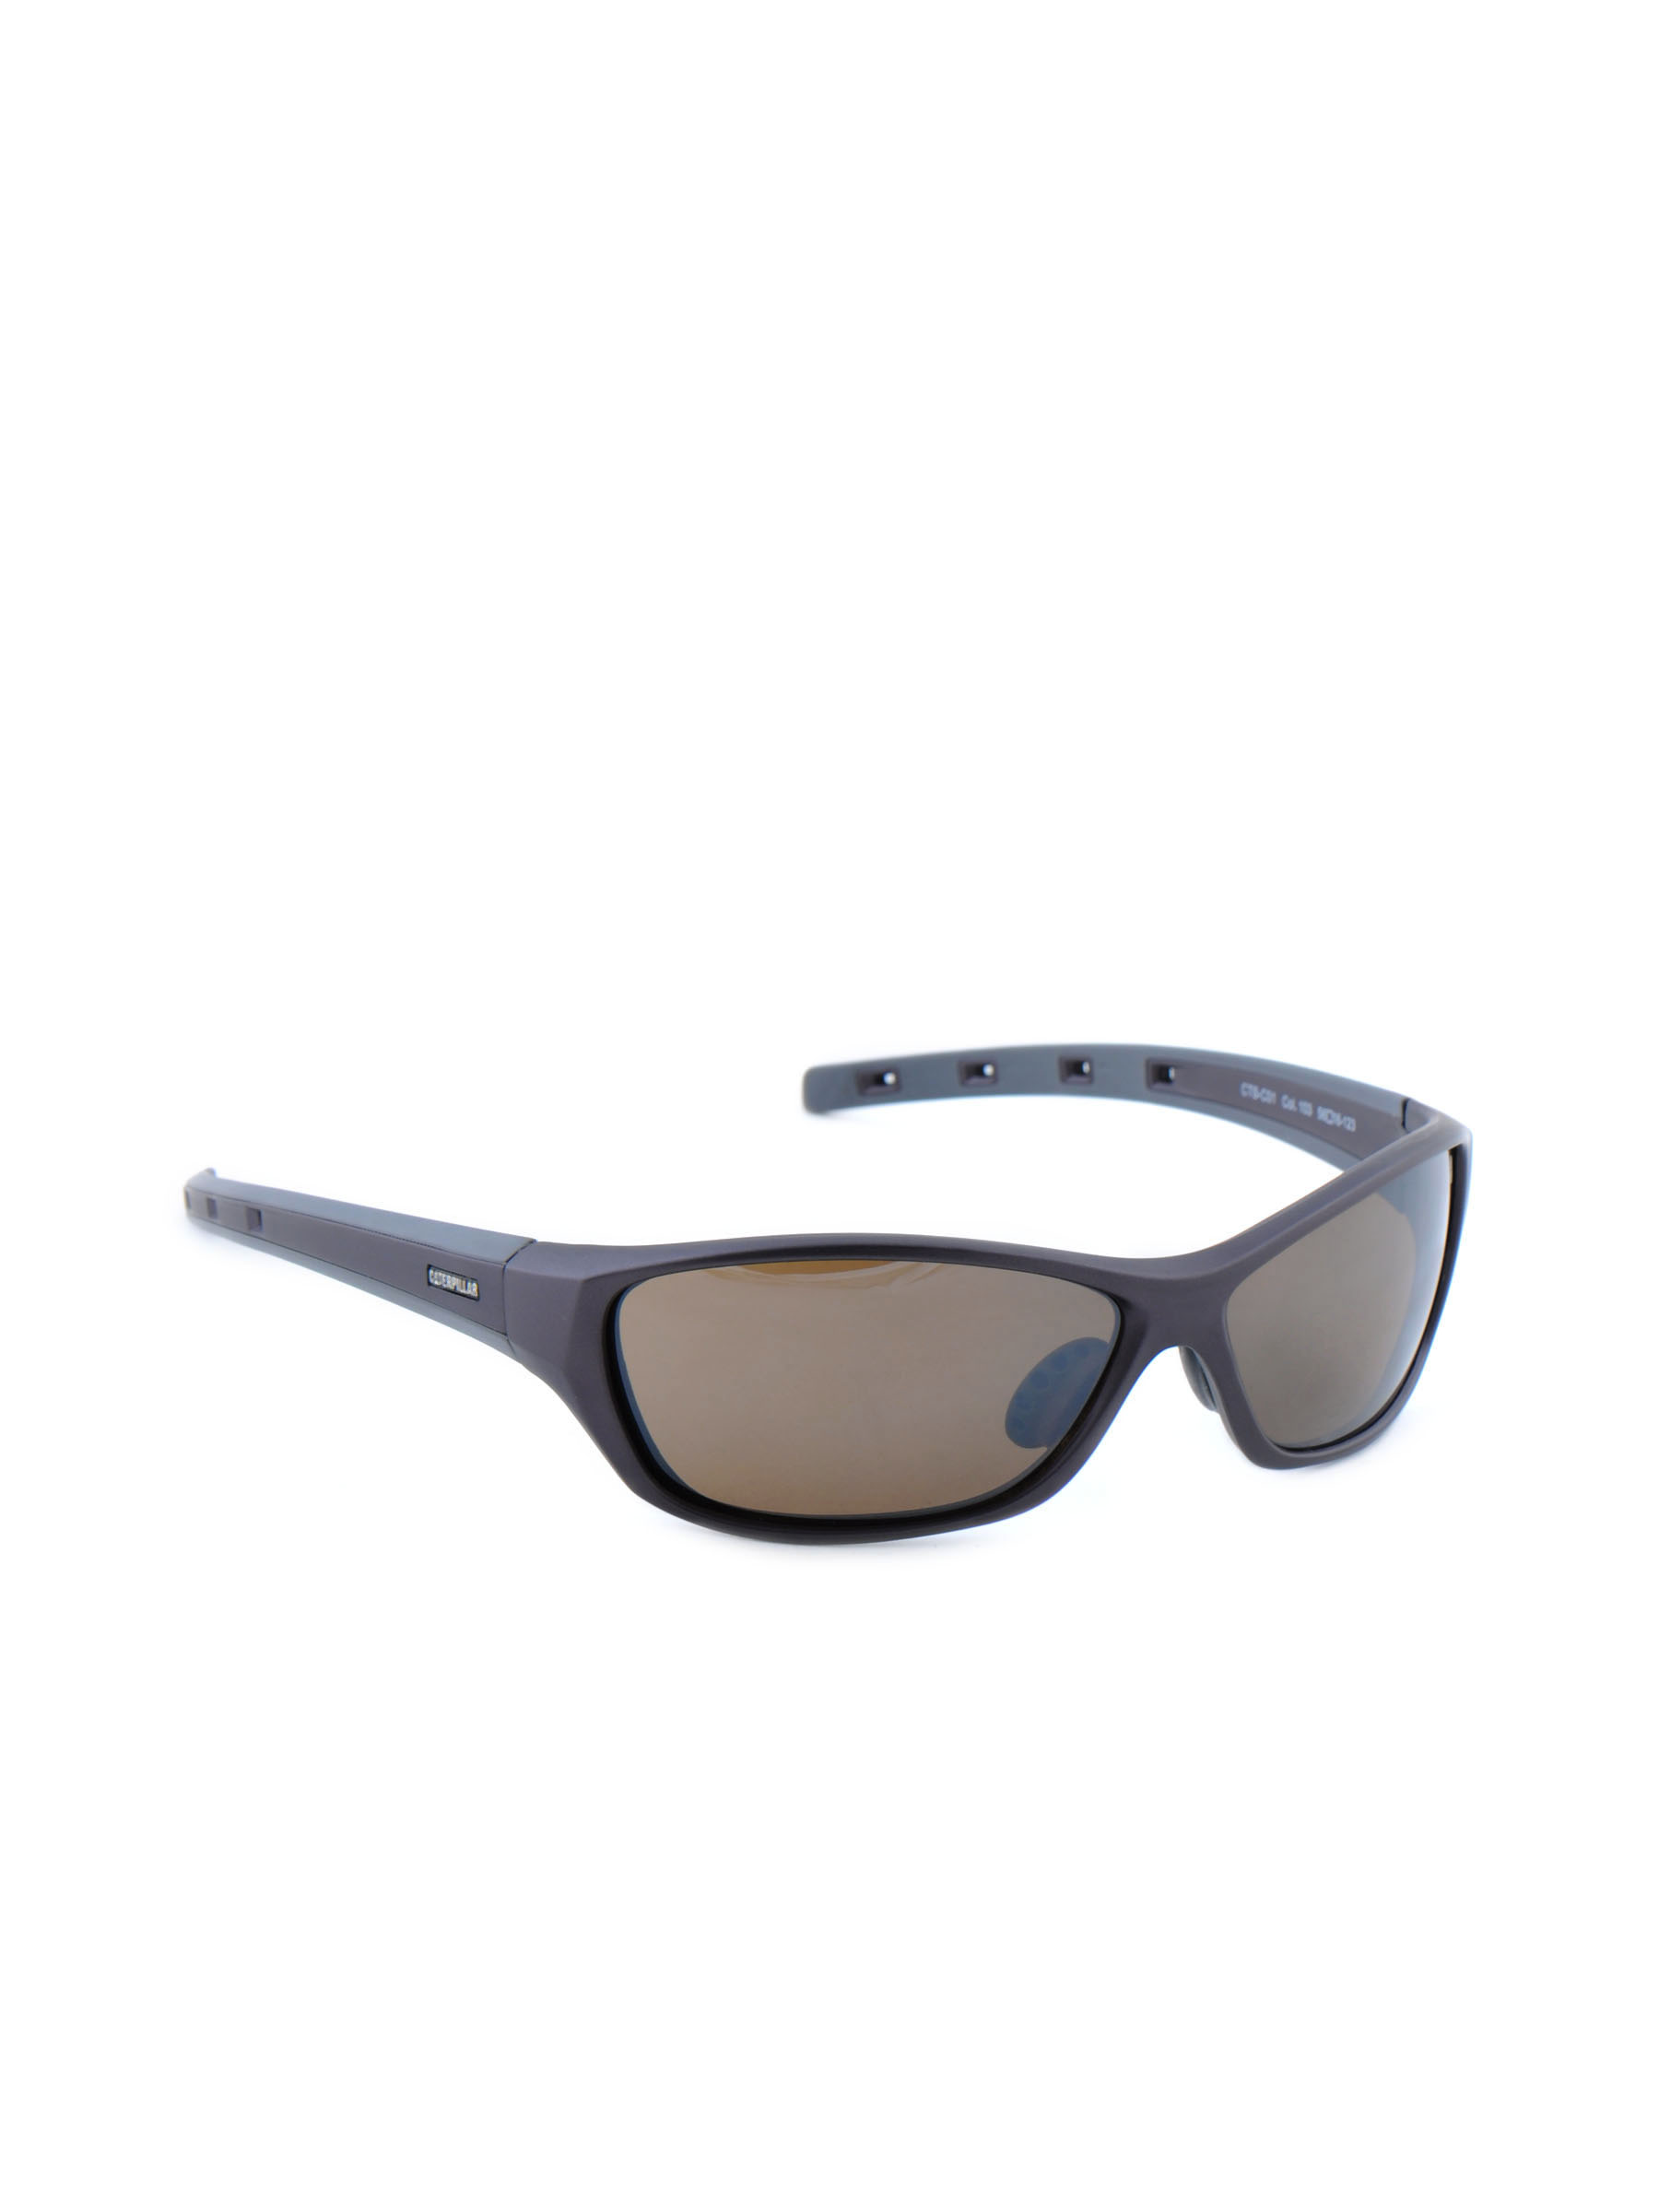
Cat Unisex Classic Grey Sunglasses
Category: Accessories / Eyewear / Sunglasses
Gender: Unisex
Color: Grey
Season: Winter 2016
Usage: Casual